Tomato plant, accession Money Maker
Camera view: tilt-top (135 deg); turntable rotation: 240 degrees
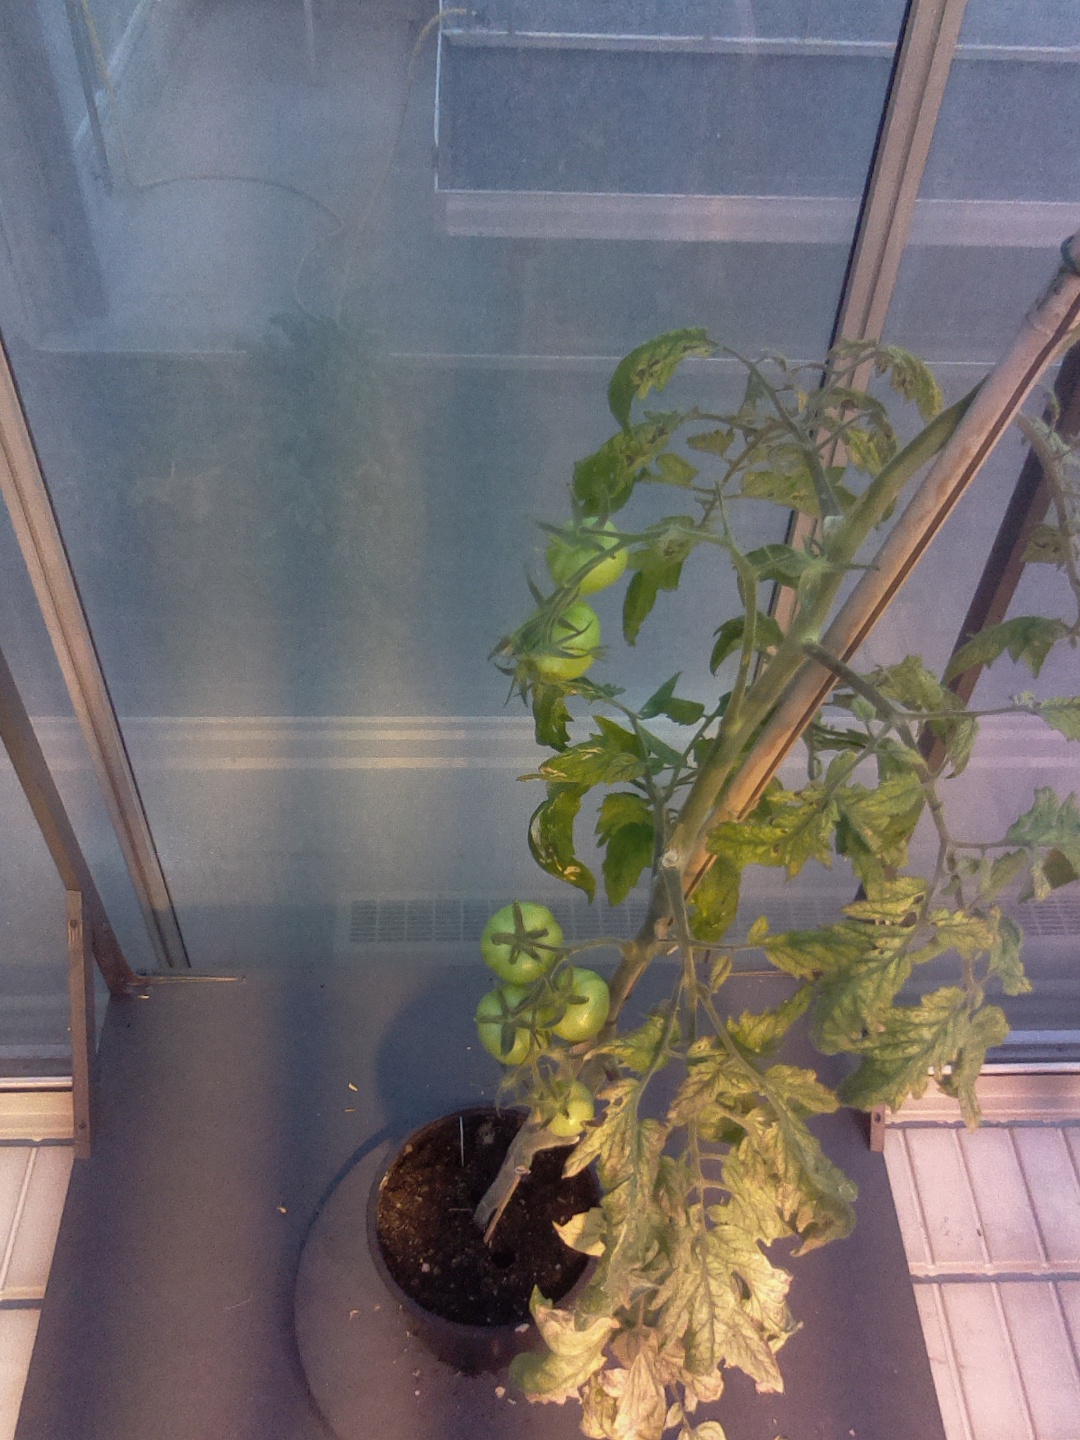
BBCH growth stage 79: 90% -100% of final fruit size